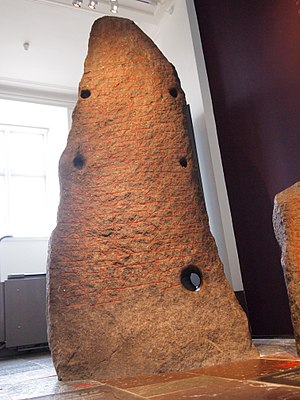
Tryggevældestenen
Tryggevældestenen
Tryggevældestenen er en runesten fundet i Tryggevælde ca. 1550. Stenen omtales første gang i 1597, hvor den stod i Tryggevælde borggård, flyttet hertil ca. 1550 af lensmanden Wobislav Wobitzer. Det siges, at den har stået på en nærliggende høj "Kejserhøjen" eller ved "Kongshøjen" på Hårlev kirkegård. Indskriften nævner en skibssætning, som den givetvis også har været en del af ligesom dens slægtning Glavendrupstenen på Fyn. Runestenen er velbevaret, men er efter indskriften forsynet med fem større huller, som man formentlig har boret, da man ville flytte stenen. Den er rejst af den Ragnhild, som også har rejst Glavendrupstenen på Fyn og formentlig ristet af runeristeren Sote, som vi kender fra tre runesten: Glavendrupstenen, Tryggevældestenen og endelig Rønninge-stenen, som er rejst på det østlige Fyn. Vi kender ikke dem, der er omtalt på runestenen fra de skriftlige kilder, men der er ingen tvivl om, at de har tilhørt stormandsslægter. Det er uklart, hvilken af de to sten, der er rejst først.